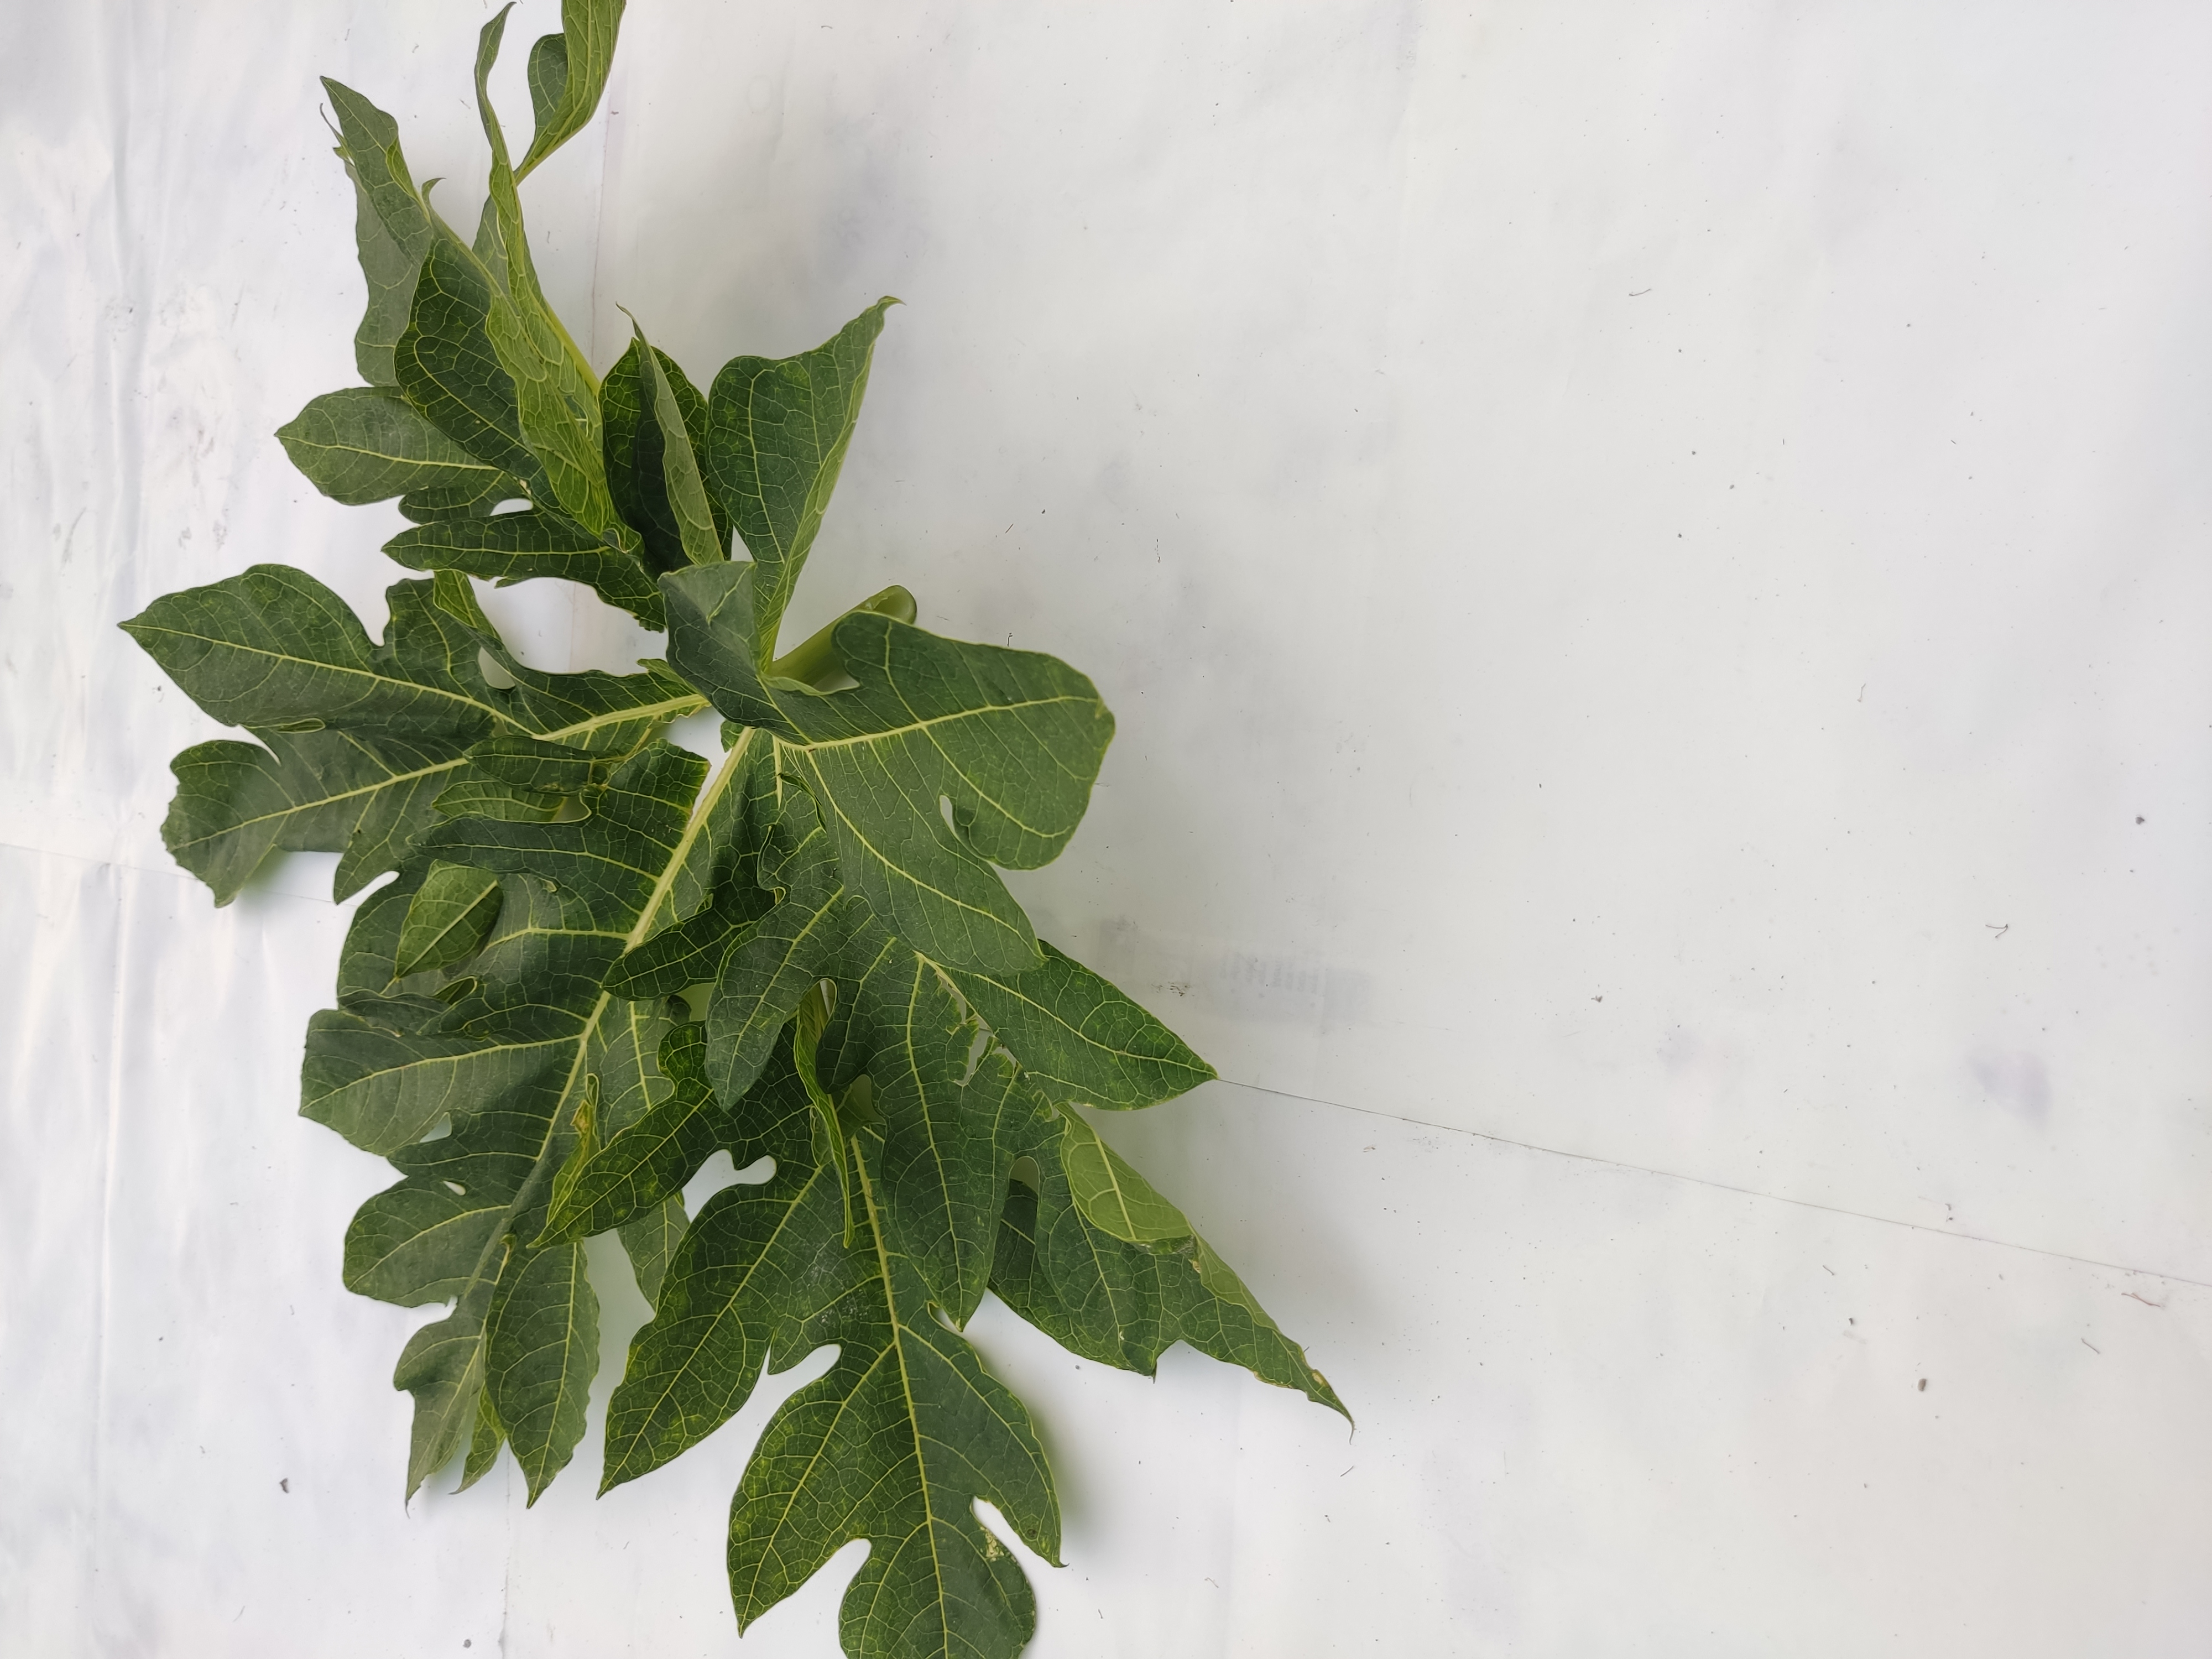
Label: Mosaic